Ramanattukara

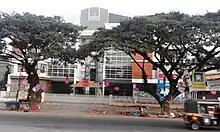
Surabhi Junction

Developing as a suburb of Kozhikode city, Ramanattukara is part of the master plan for the Kozhikode urban area.